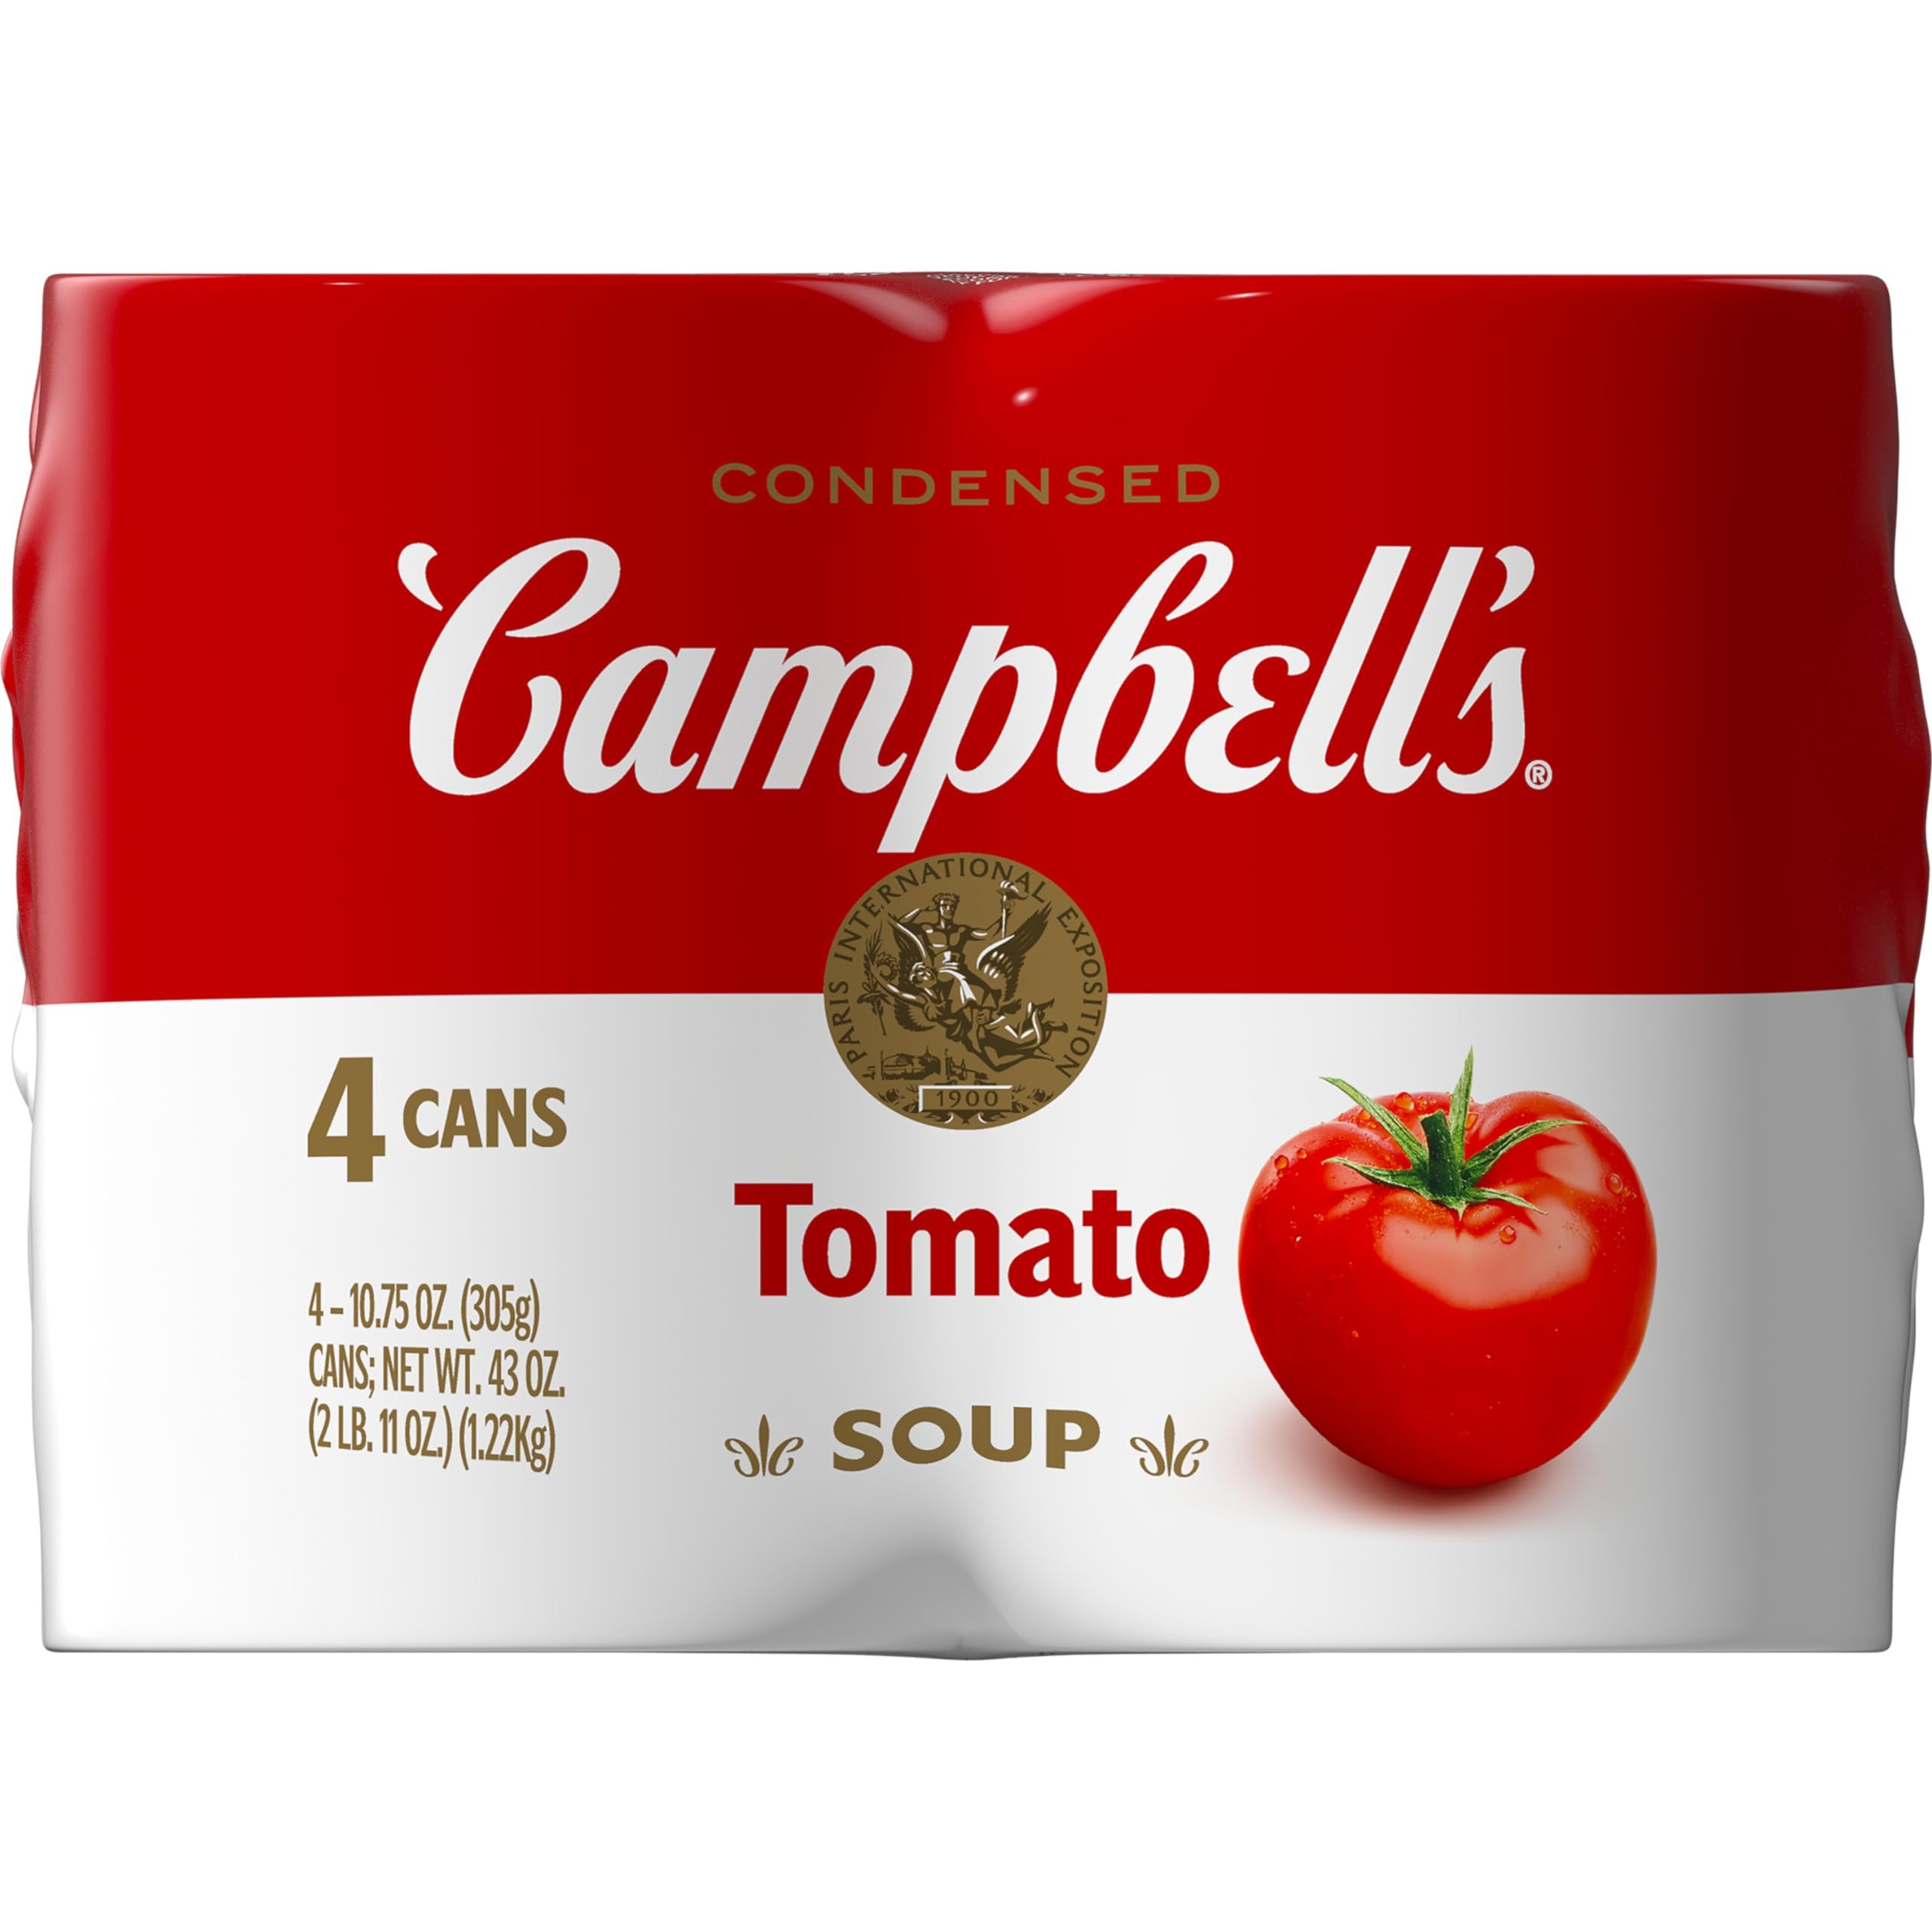
Item Name: Campbell's Condensed Tomato Soup, 10.75 oz Can (4 Pack)
Bullet Point 1: Four (4) 10.75 oz cans of Campbell's Condensed Tomato Soup
Bullet Point 2: Vegetarian soup crafted with six farm-grown tomatoes in every can
Bullet Point 3: Top Campbell's Tomato Soup with oyster crackers, season it with fresh herbs, or pair it with a classic grilled cheese sandwich for something quick and easy
Bullet Point 4: This convenient Campbell's soup is a year-round pantry staple and the perfect comfort food on a chilly day or when you're feeling under the weather
Bullet Point 5: Each 10.75 oz recyclable can contains about 2.5 servings of microwave soup and features a non-BPA lining
Value: 43.0
Unit: Ounce

Price: 4.885